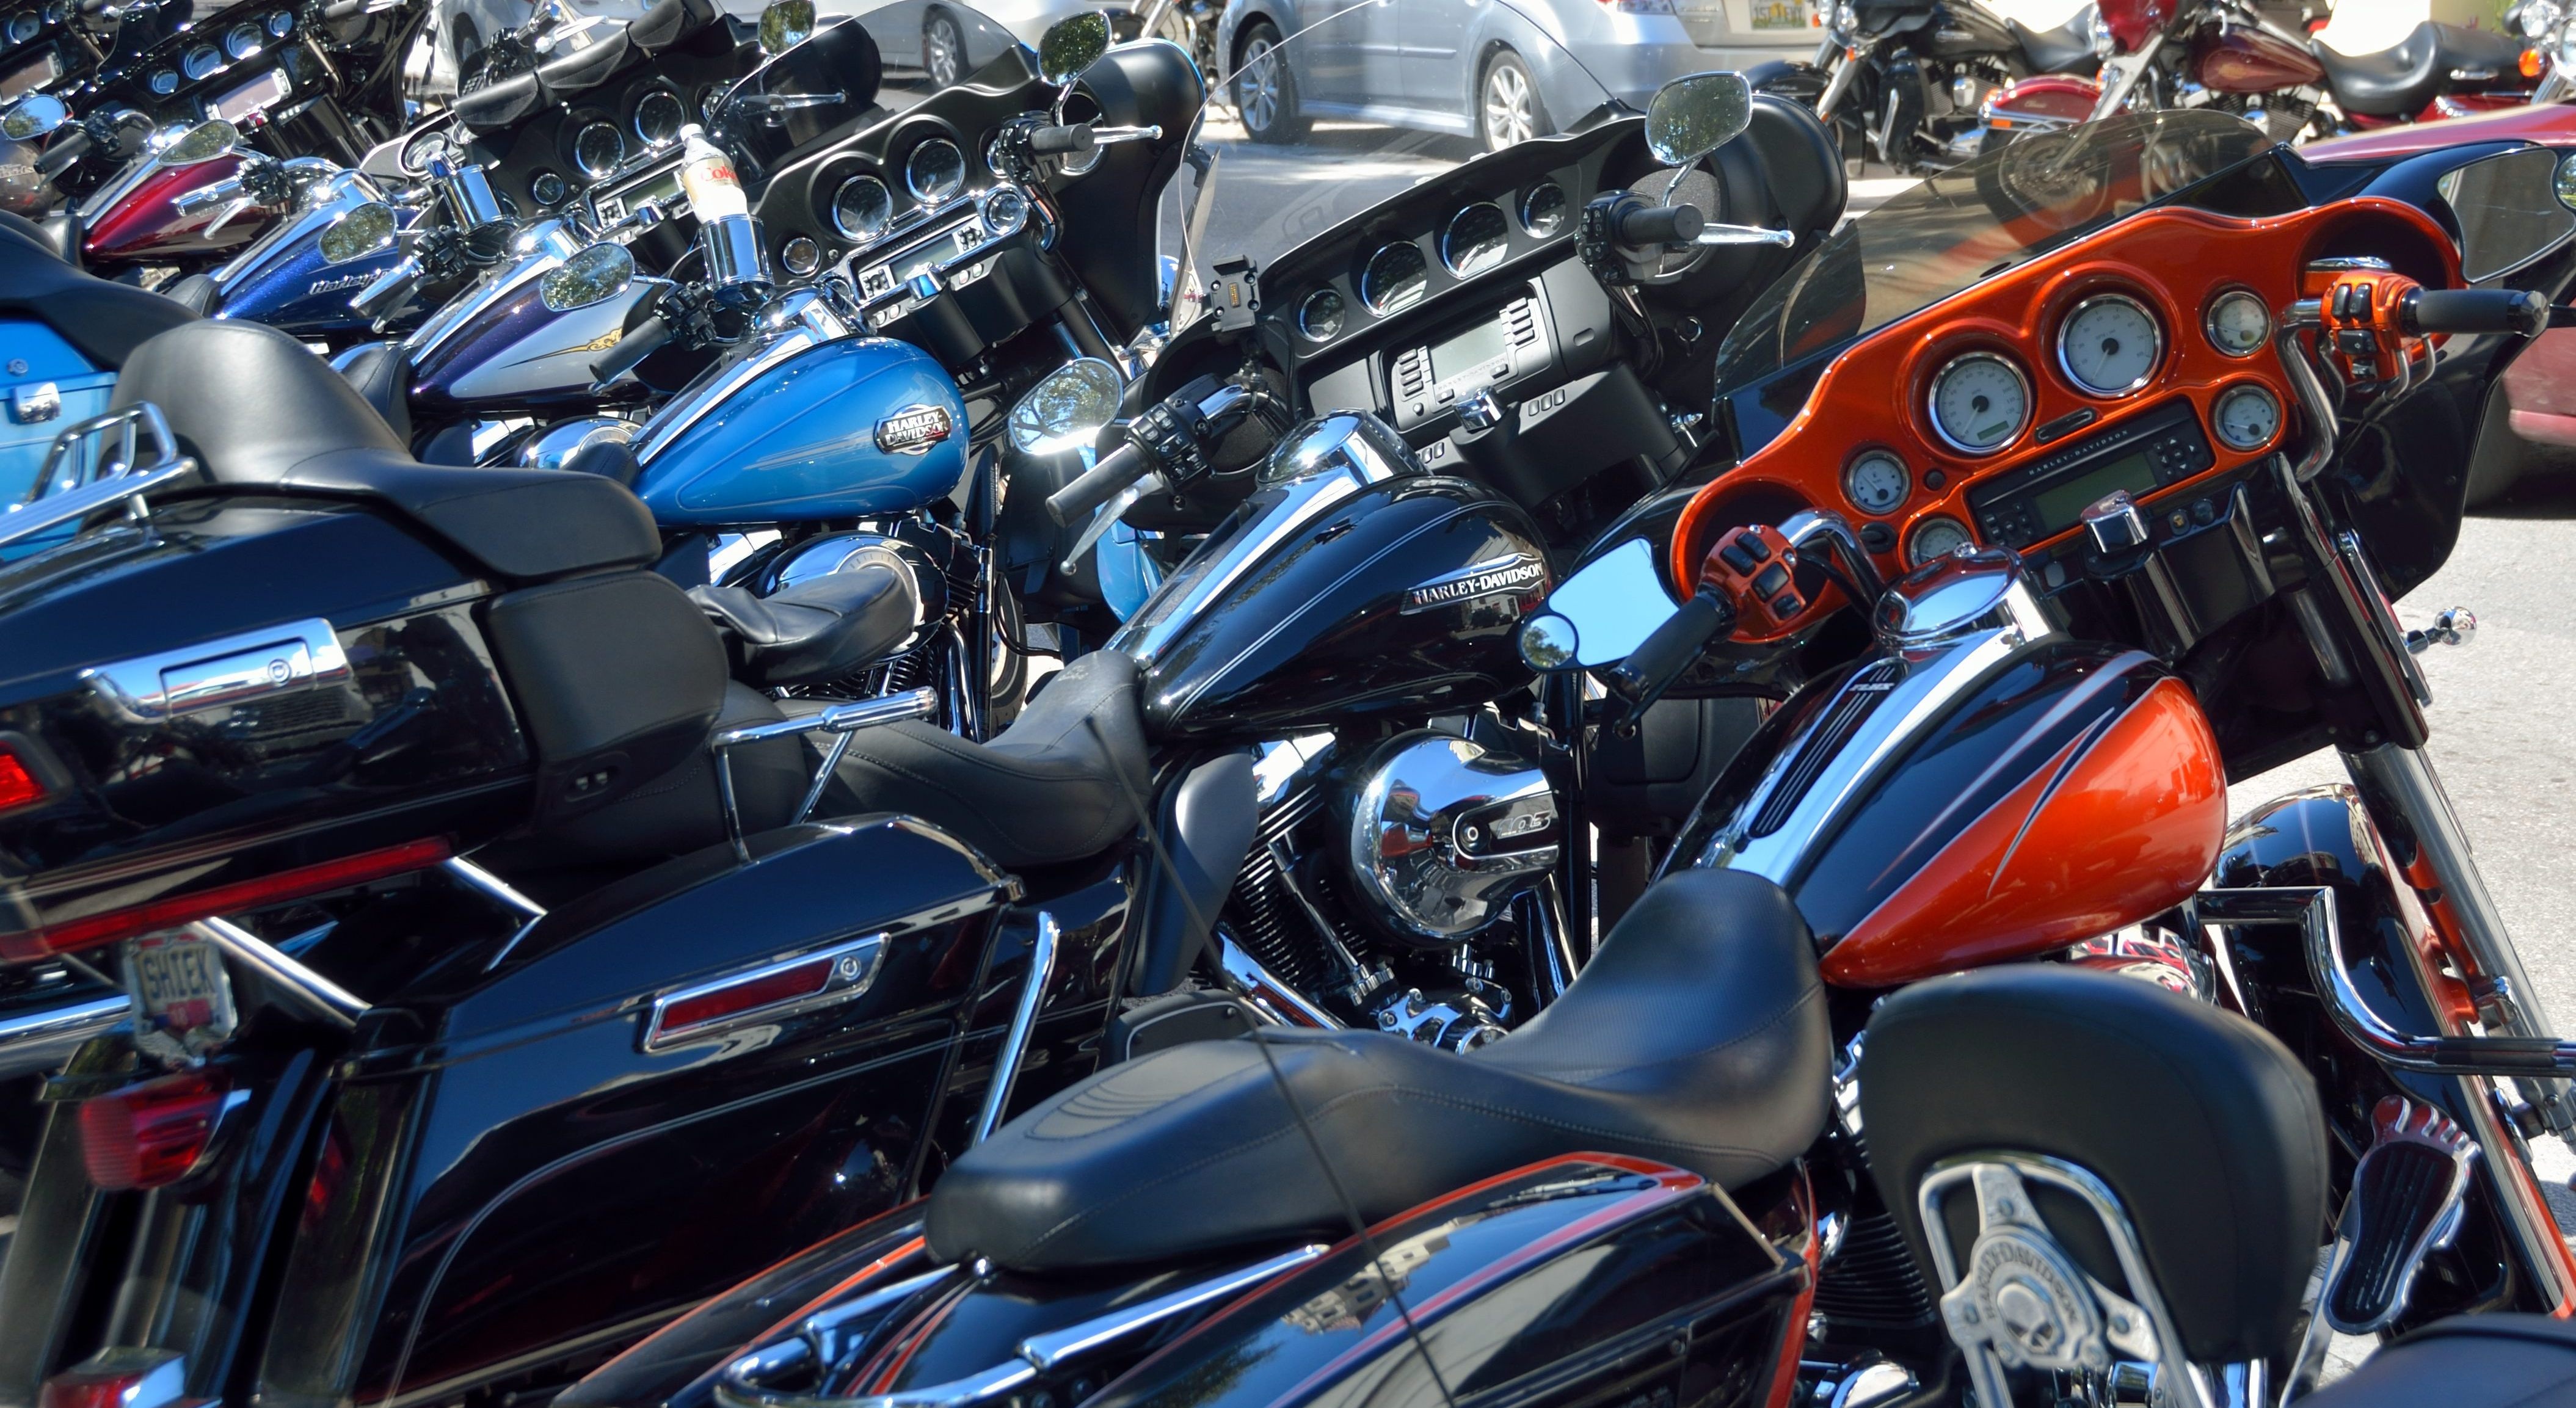
outdoor, car, adventure, bike, travelling, travel, recreation, transportation, vehicle, relax, motorcycle, freedom, cycle, outdoors, engine, motor, day, weekend, enjoy, florida, biker, exciting, cruiser, motorcycling, auto show, daytona beach, bikers week, leisure activity, land vehicle, automobile make